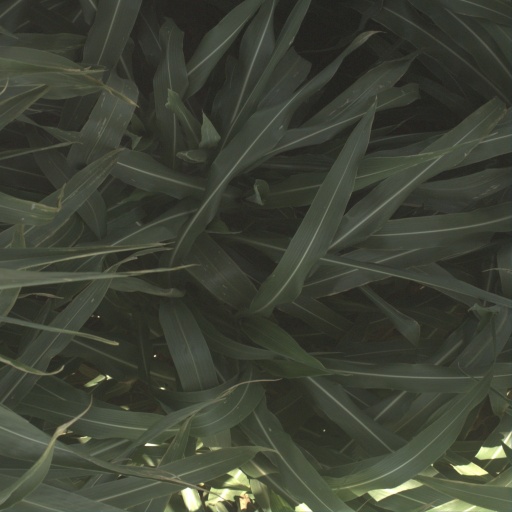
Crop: sorghum